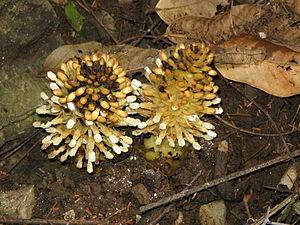
La famille des Balanophoracées regroupe des plantes dicotylédones ; elle comprend une centaine d'espèces réparties en une vingtaine de genres.